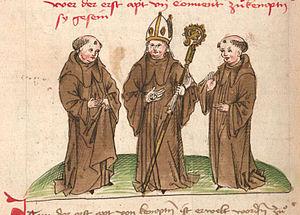
La principauté abbatiale de Kempten, fondée en 752, érigée en état impérial en 1062, était un état ecclésiastique du Saint-Empire romain germanique pendant des siècles, avant d'être annexé par l'Électorat de Bavière au cours du Recès d'Empire de 1803.